Kingdom of Nepal

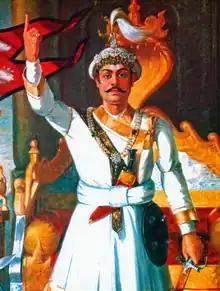
Portrait of King Prithvi Narayan Shah, the last king of the Gorkhas and the first king of the kingdom of Nepal after unification

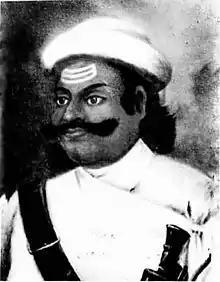
"Kaji" Vamshidhar "Kalu" Pande of the Pande dynasty; "Kaji" (equivalent to Prime Minister) of Gorkha; Commander of Gorkhali forces at victorious battle of Nuwakot

The first battle by Gorkhali forces united under King Prithvi Narayan Shah was the Battle of Nuwakot. The first army commander was "Kaji" Kalu Pande of the Pande noble family of Gorkha and Jayant Rana Magar (former Kaji of Gorkha) was appointed General by King of Kantiur Jaya Prakash Malla to defend Nuwakot against Gorkha. Pande put up tactics to attack Nuwakot, a strategic fort of Malla king of Kathmandu, from multiple sides by surprise. On 26 September 1744, Pande with a contingent of soldiers climbed from the northern side of Nuwakot city at Mahamandal. He led the surprise attack with a Gorkhali war cry of ""Jai Kali, Jai Gorakhnath, Jai Manakamana"". The panicked soldiers of Nuwakot under commander Shankha Mani Rana Magar (son of Jayant Rana Magar) tried to defend but lost after their commander was killed by the 13-year-old Prince Dal Mardan Shah, brother of the king. The second contingent of Gorkhali forces led by "Chautariya" Mahoddam Kirti Shah (also a brother of the king) passed Dharampani and faced strong tussle but ultimately won over the defenders. The third part of the forces, led by the king himself, advanced to the fort of Nuwakotgadhi after the capture of Mahamandal. The soldiers panicked by death of their commander fled to Belkot (Jayant Rana Magar second fort) from the Nuwakot fort and Nuwakot was annexed by Gorkha.